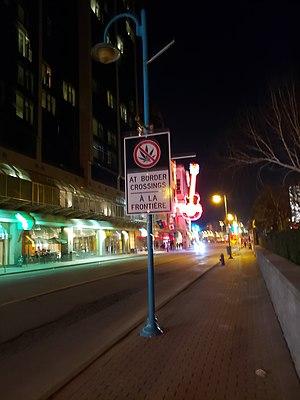
Un panneau sur Falls Avenue à Niagara Falls, Ontario, Canada avertissant les gens de ne pas transporter de la marijuana aux États-Unis. 日本語: カナダナイアガラの滝市に「大麻はアメリカでは違法だ」と書かれている。 한국어: 캐나다의 나이아가라 폭포에있는 표지판에 ""대마초는 미국에서 불법입니다."" 中文: 加拿大尼亞加拉大瀑布的一個標誌寫著“大麻在美國是非法的”。"